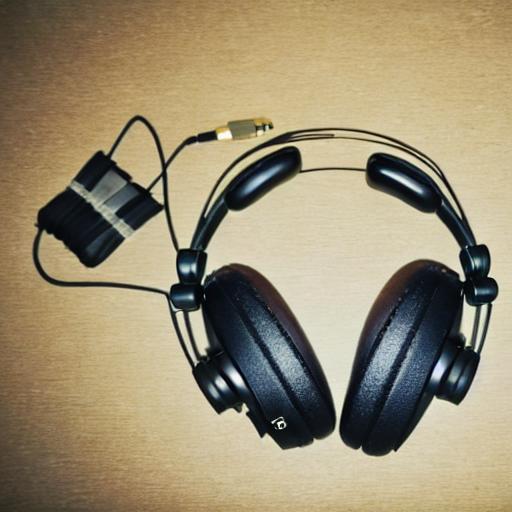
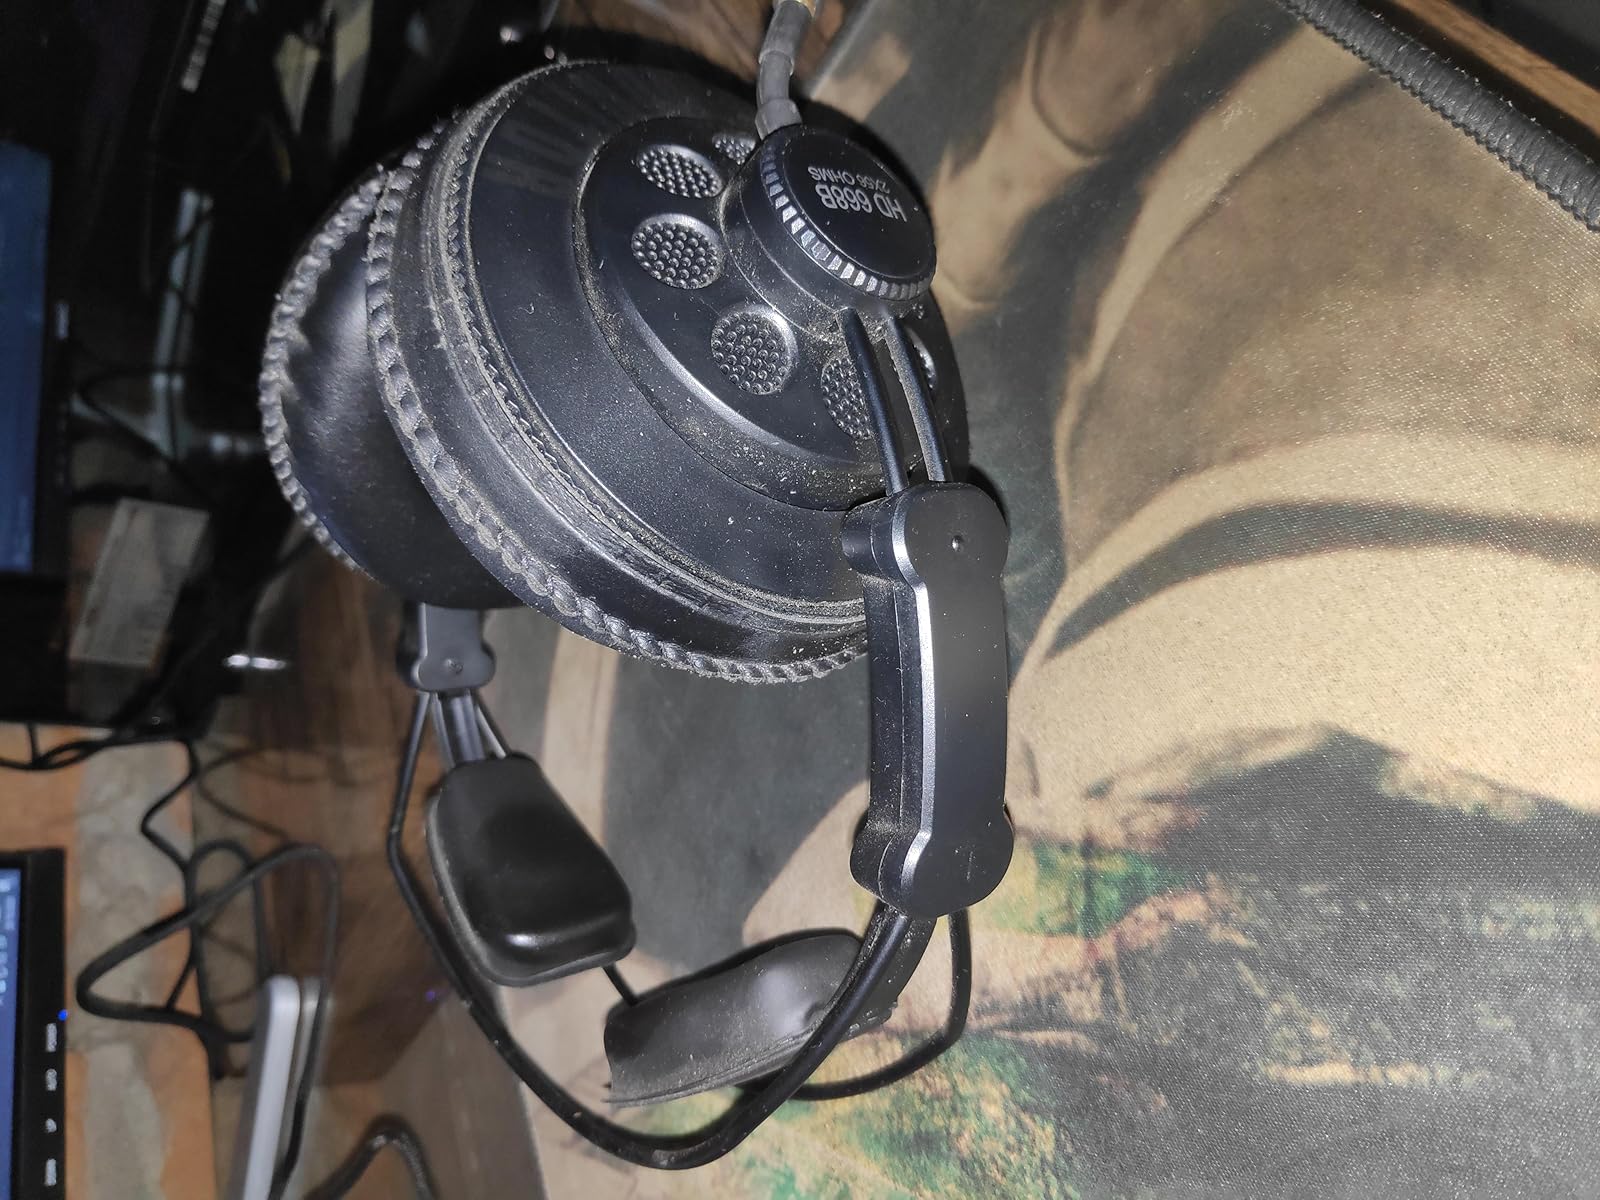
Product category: headphones
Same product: no